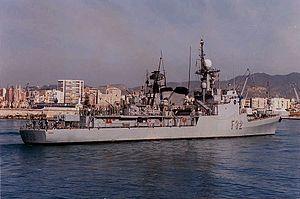
Classe Descubierta est une classe de dix corvette lance-missiles de l'armada espagnole construite en Espagne sur le modèle de la classe João Coutinho construite pour la marine portugaise par Blohm + Voss.